Hadum Mosque

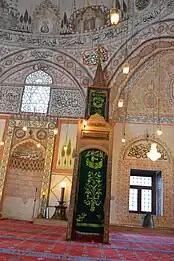

The Hadum Mosque features a mihrab facing the entrance. Mihrab is positioned in the center of the south-eastern wall, towards Mecca. This element is nicked into the wall forming a niche which ends in the upper part in form of the semi-cone. On the right side of mihrab is a mimber, which is used for preaching. Mimber, which serves for preaching, consists of : the door, the stairs and balldahin and it is entirely made of wood. The tectonic of this element is presented through paintings and carvings.